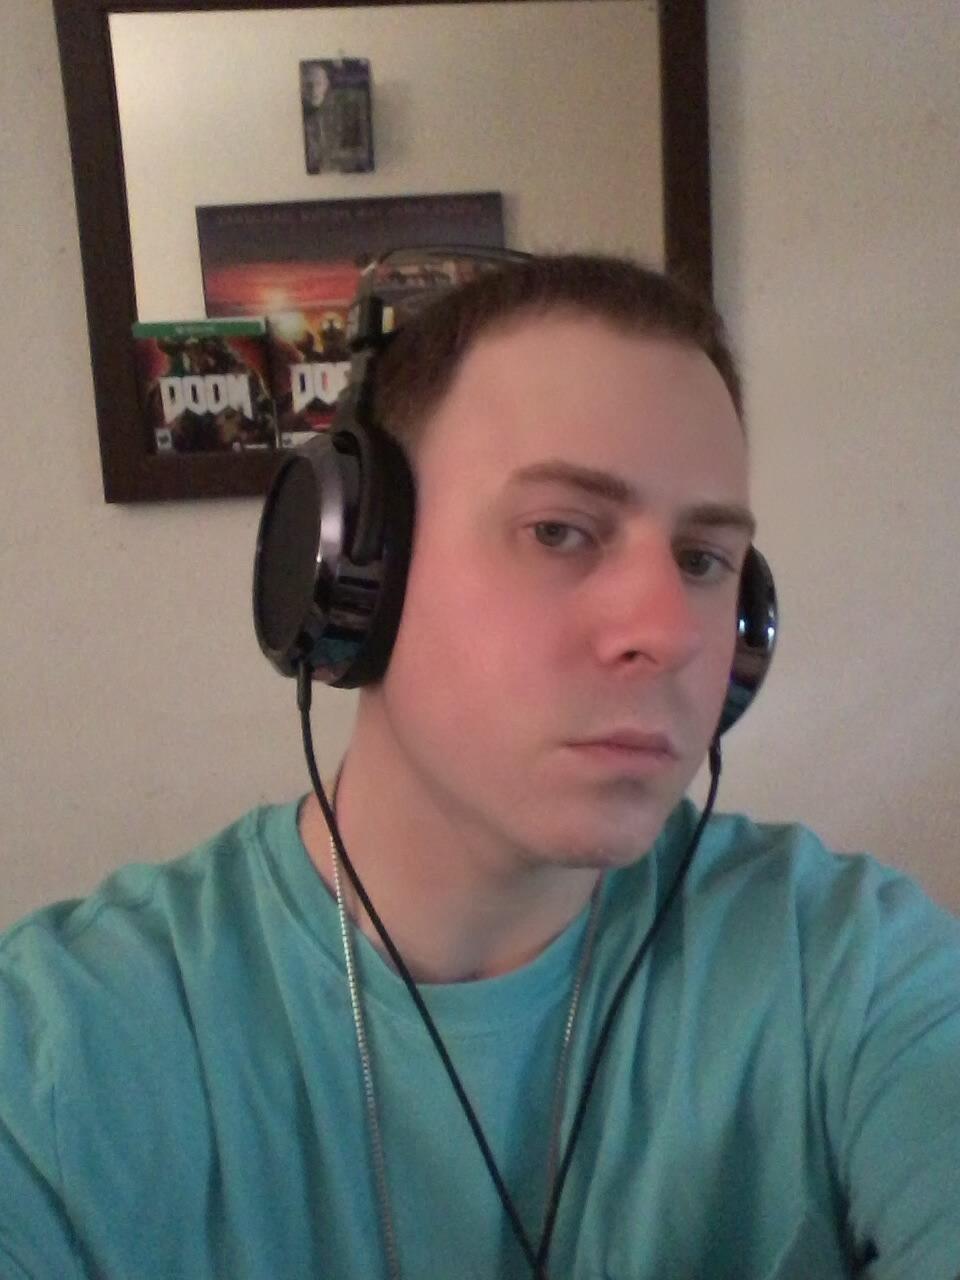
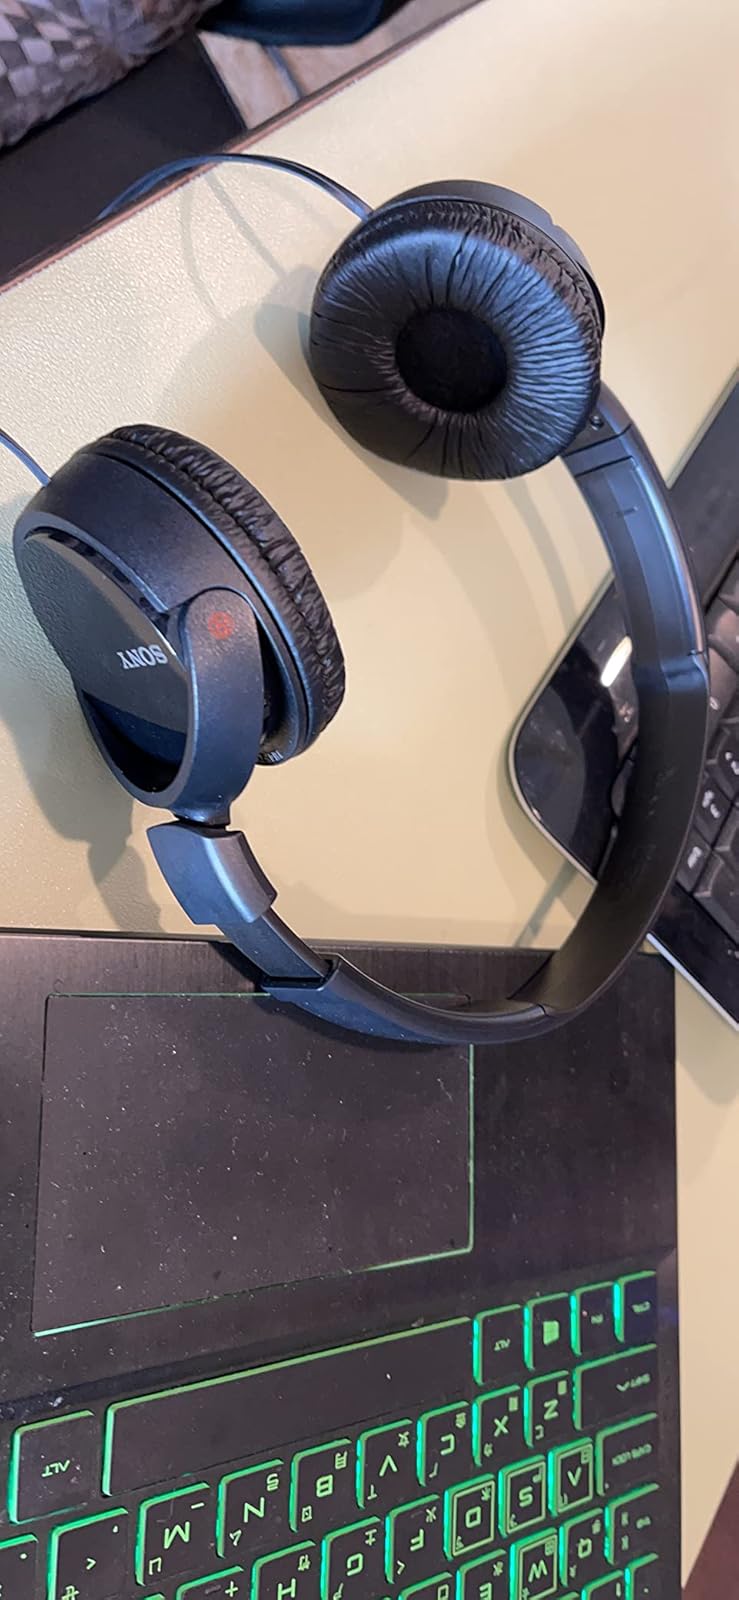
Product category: headphones
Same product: no